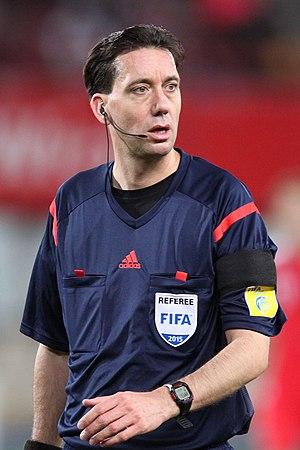
Manuel Gräfe, né le 21 septembre 1973 à Berlin-Ouest, est un arbitre international allemand.